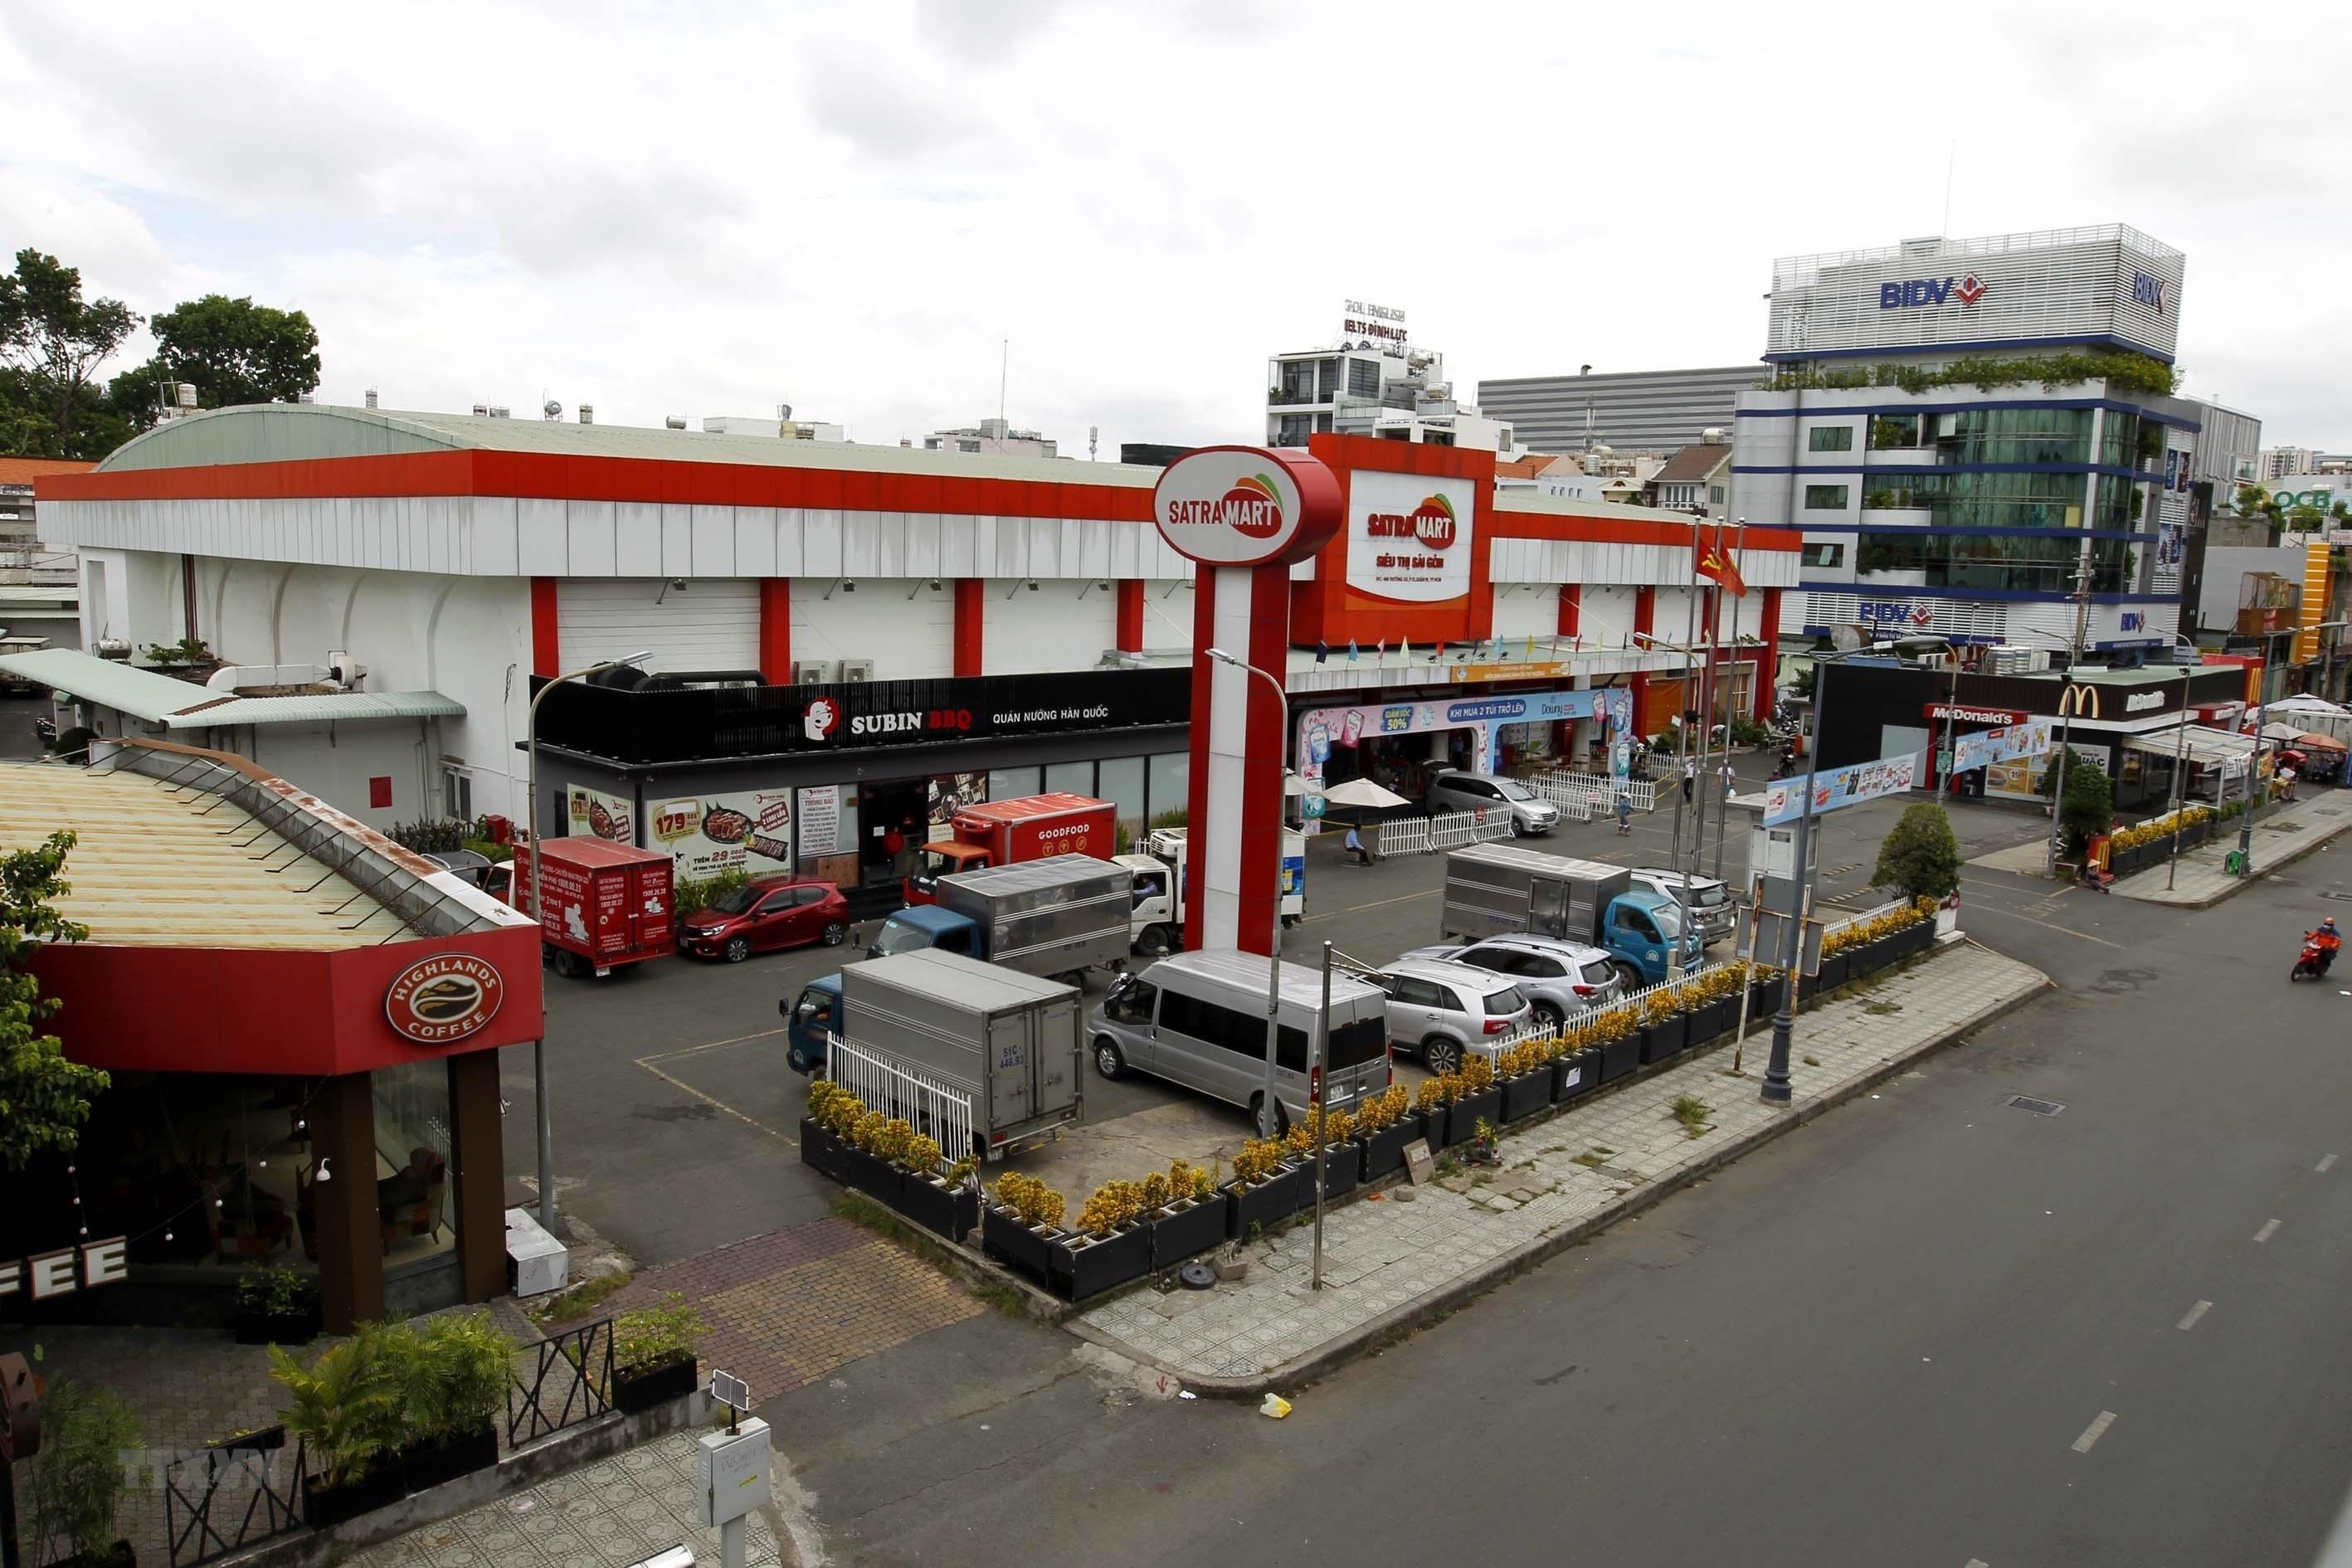
ở phía trước của toà nhà có sự xuất hiện của nhiều chiếc xe ô tô